Penobscot Experimental Forest

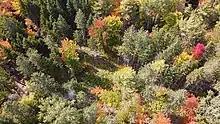
Above the Penobscot Experimental Forest.

The Penobscot Experimental Forest (PEF) is an Experimental Forest managed by the US Forest Service (USFS) in the towns of Bradley and Eddington, in the state of Maine, USA. The mission of the PEF is to afford a setting for long-term research conducted cooperatively by USDA Forest Service scientists, university researchers, and professional forest managers in Maine; to enhance forestry education of students and the public; and to demonstrate how the timber needs of society are met from a working forest.